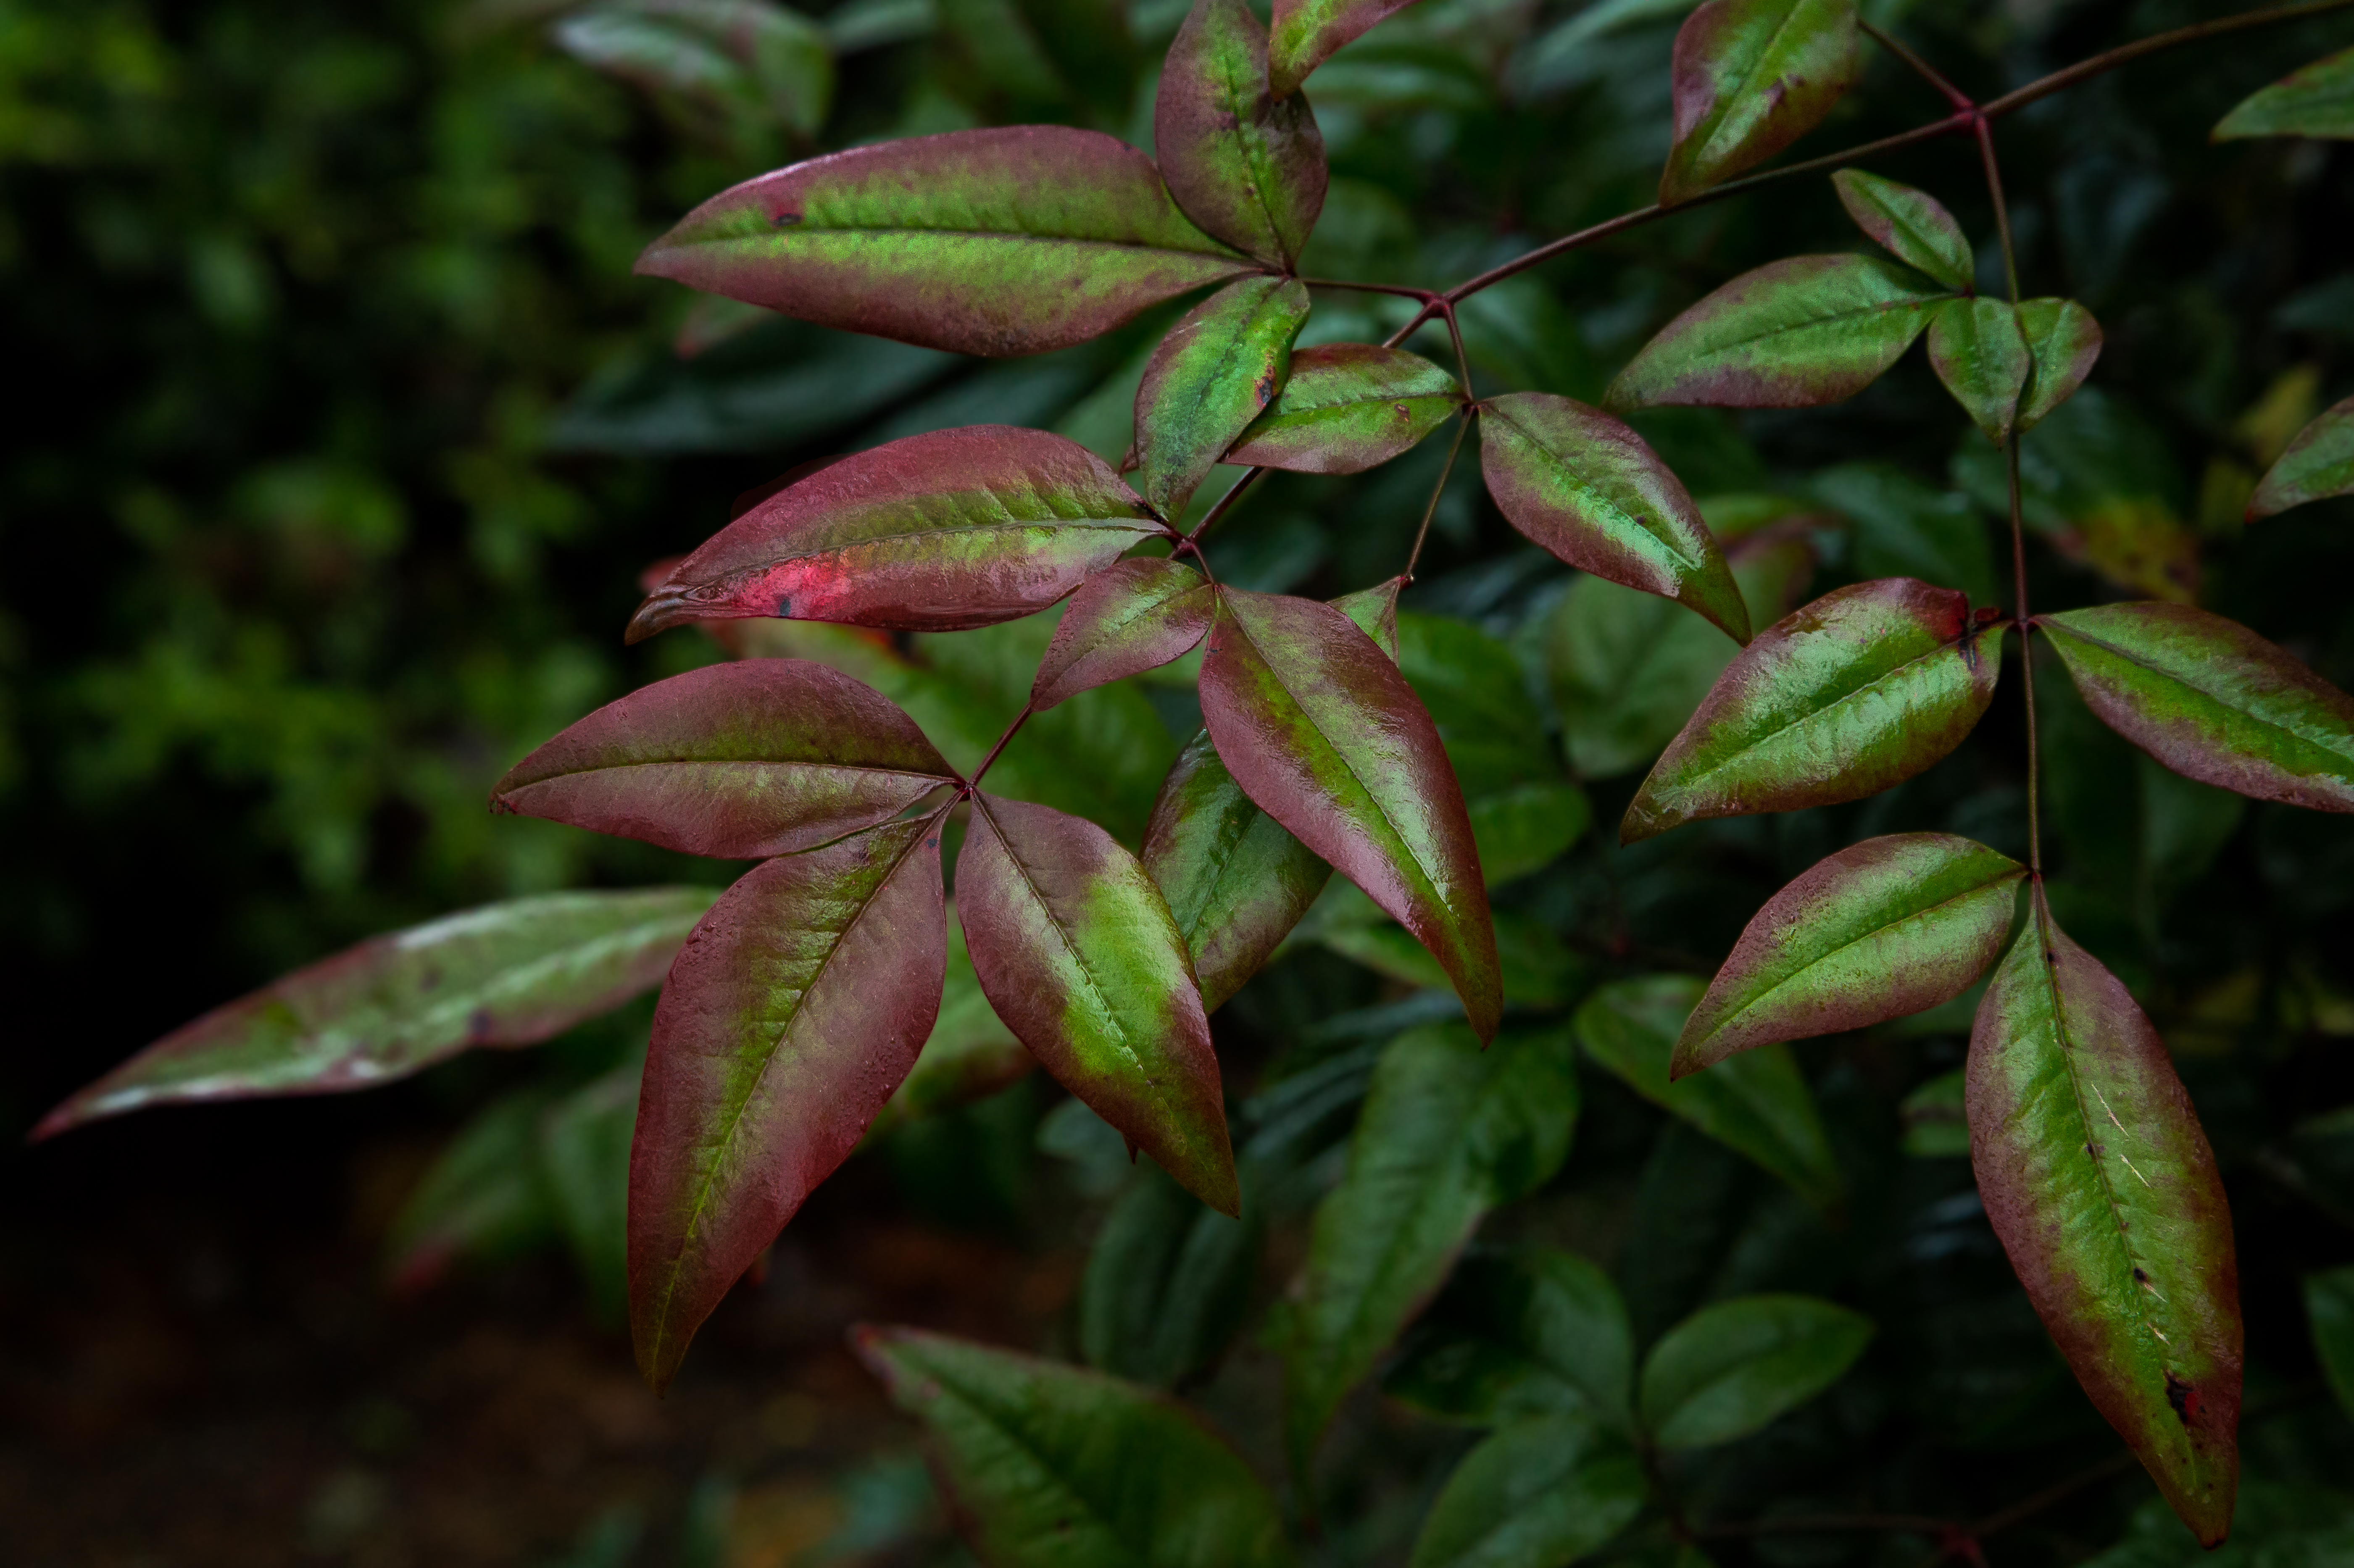
tree, plant, leaf, flower, foliage, green, red, evergreen, backyard, botany, garden, flora, shrub, lowkey, nandina, heavenlybamboo, flowering plant, woody plant, land plant